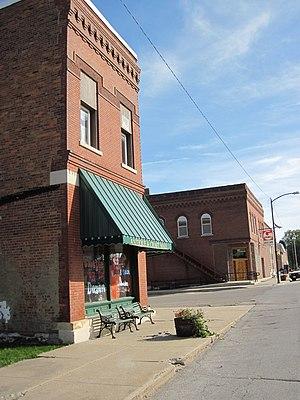
Williams est une ville du comté de Hamilton, en Iowa, aux États-Unis. Elle est incorporée le 13 septembre 1883.